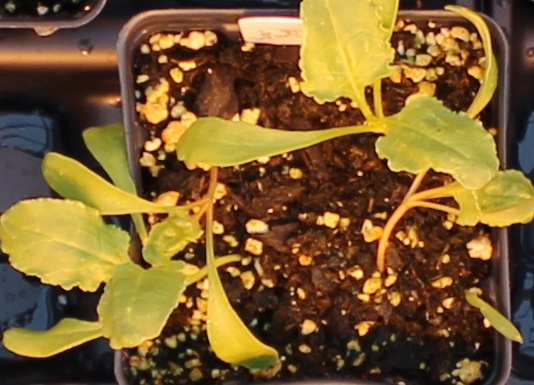
Label: Sugar beet